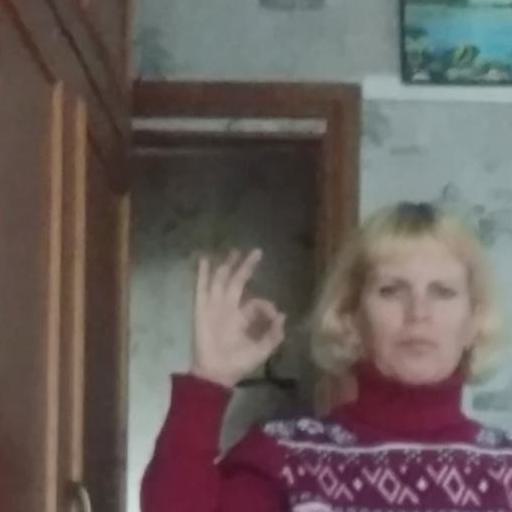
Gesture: ok